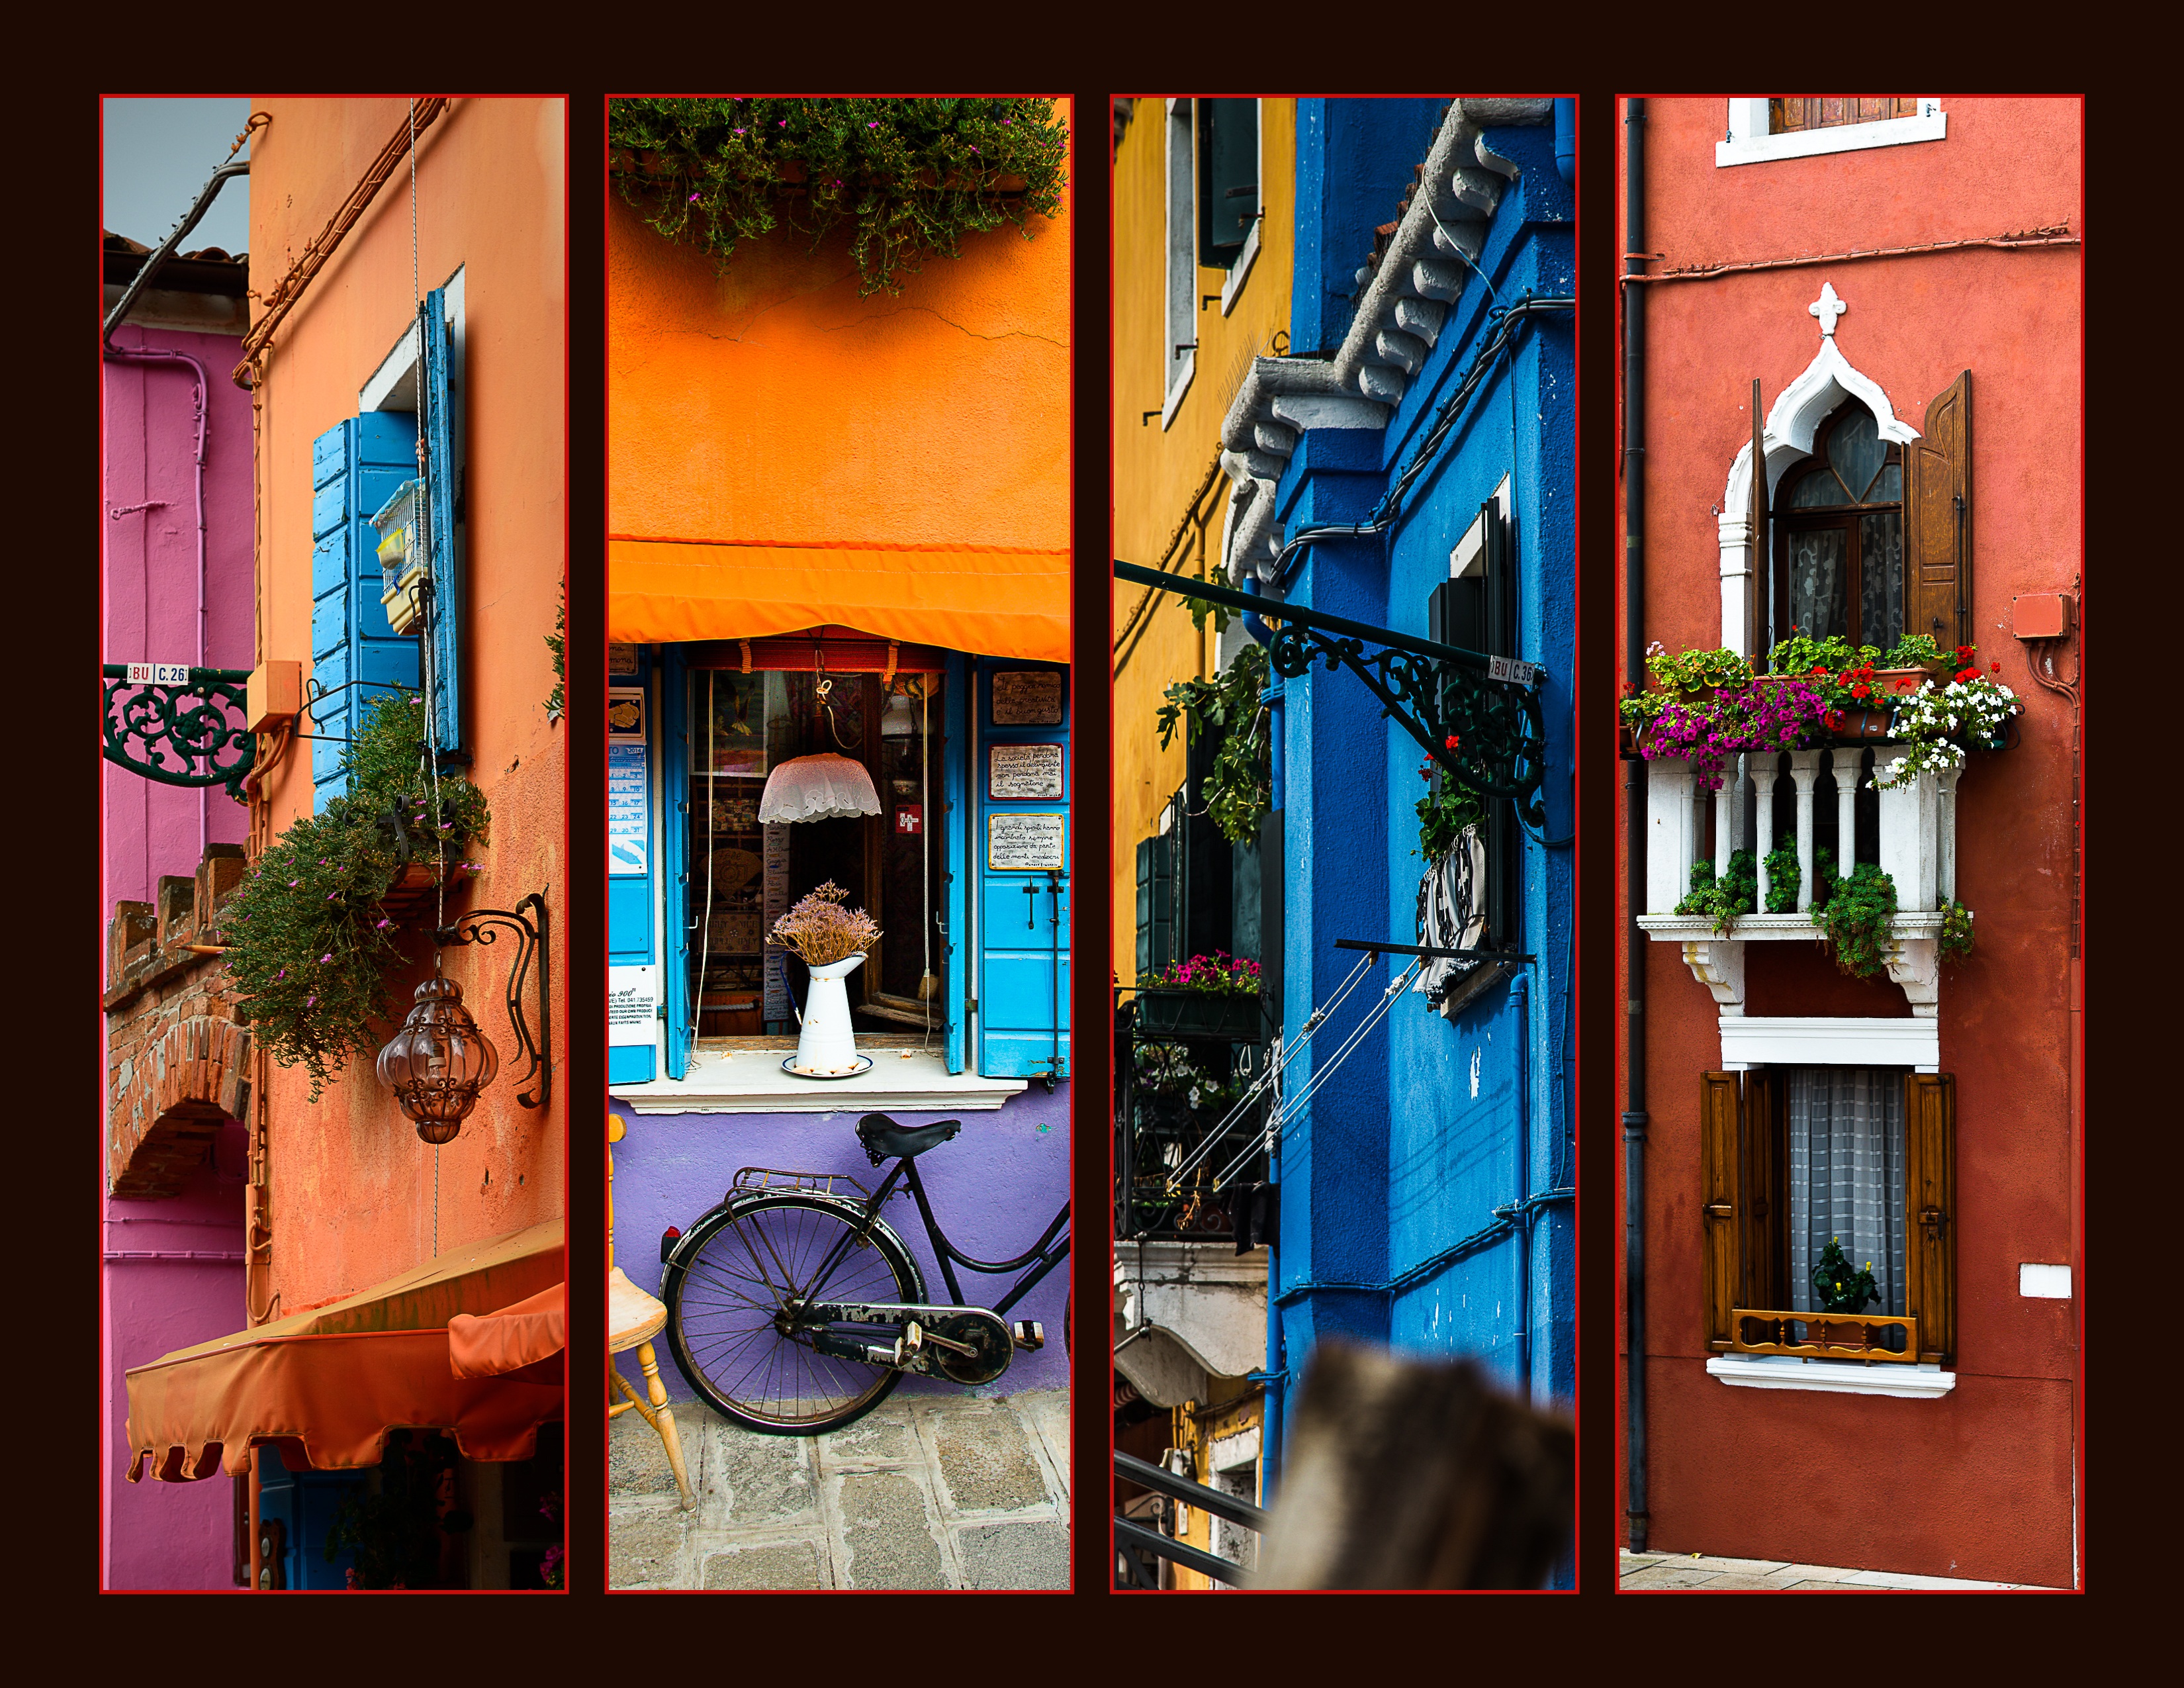
architecture, window, glass, color, holiday, italy, facade, interior design, art, design, photograph, collage, image, murano, modern art